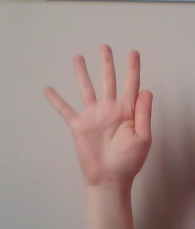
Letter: sheen